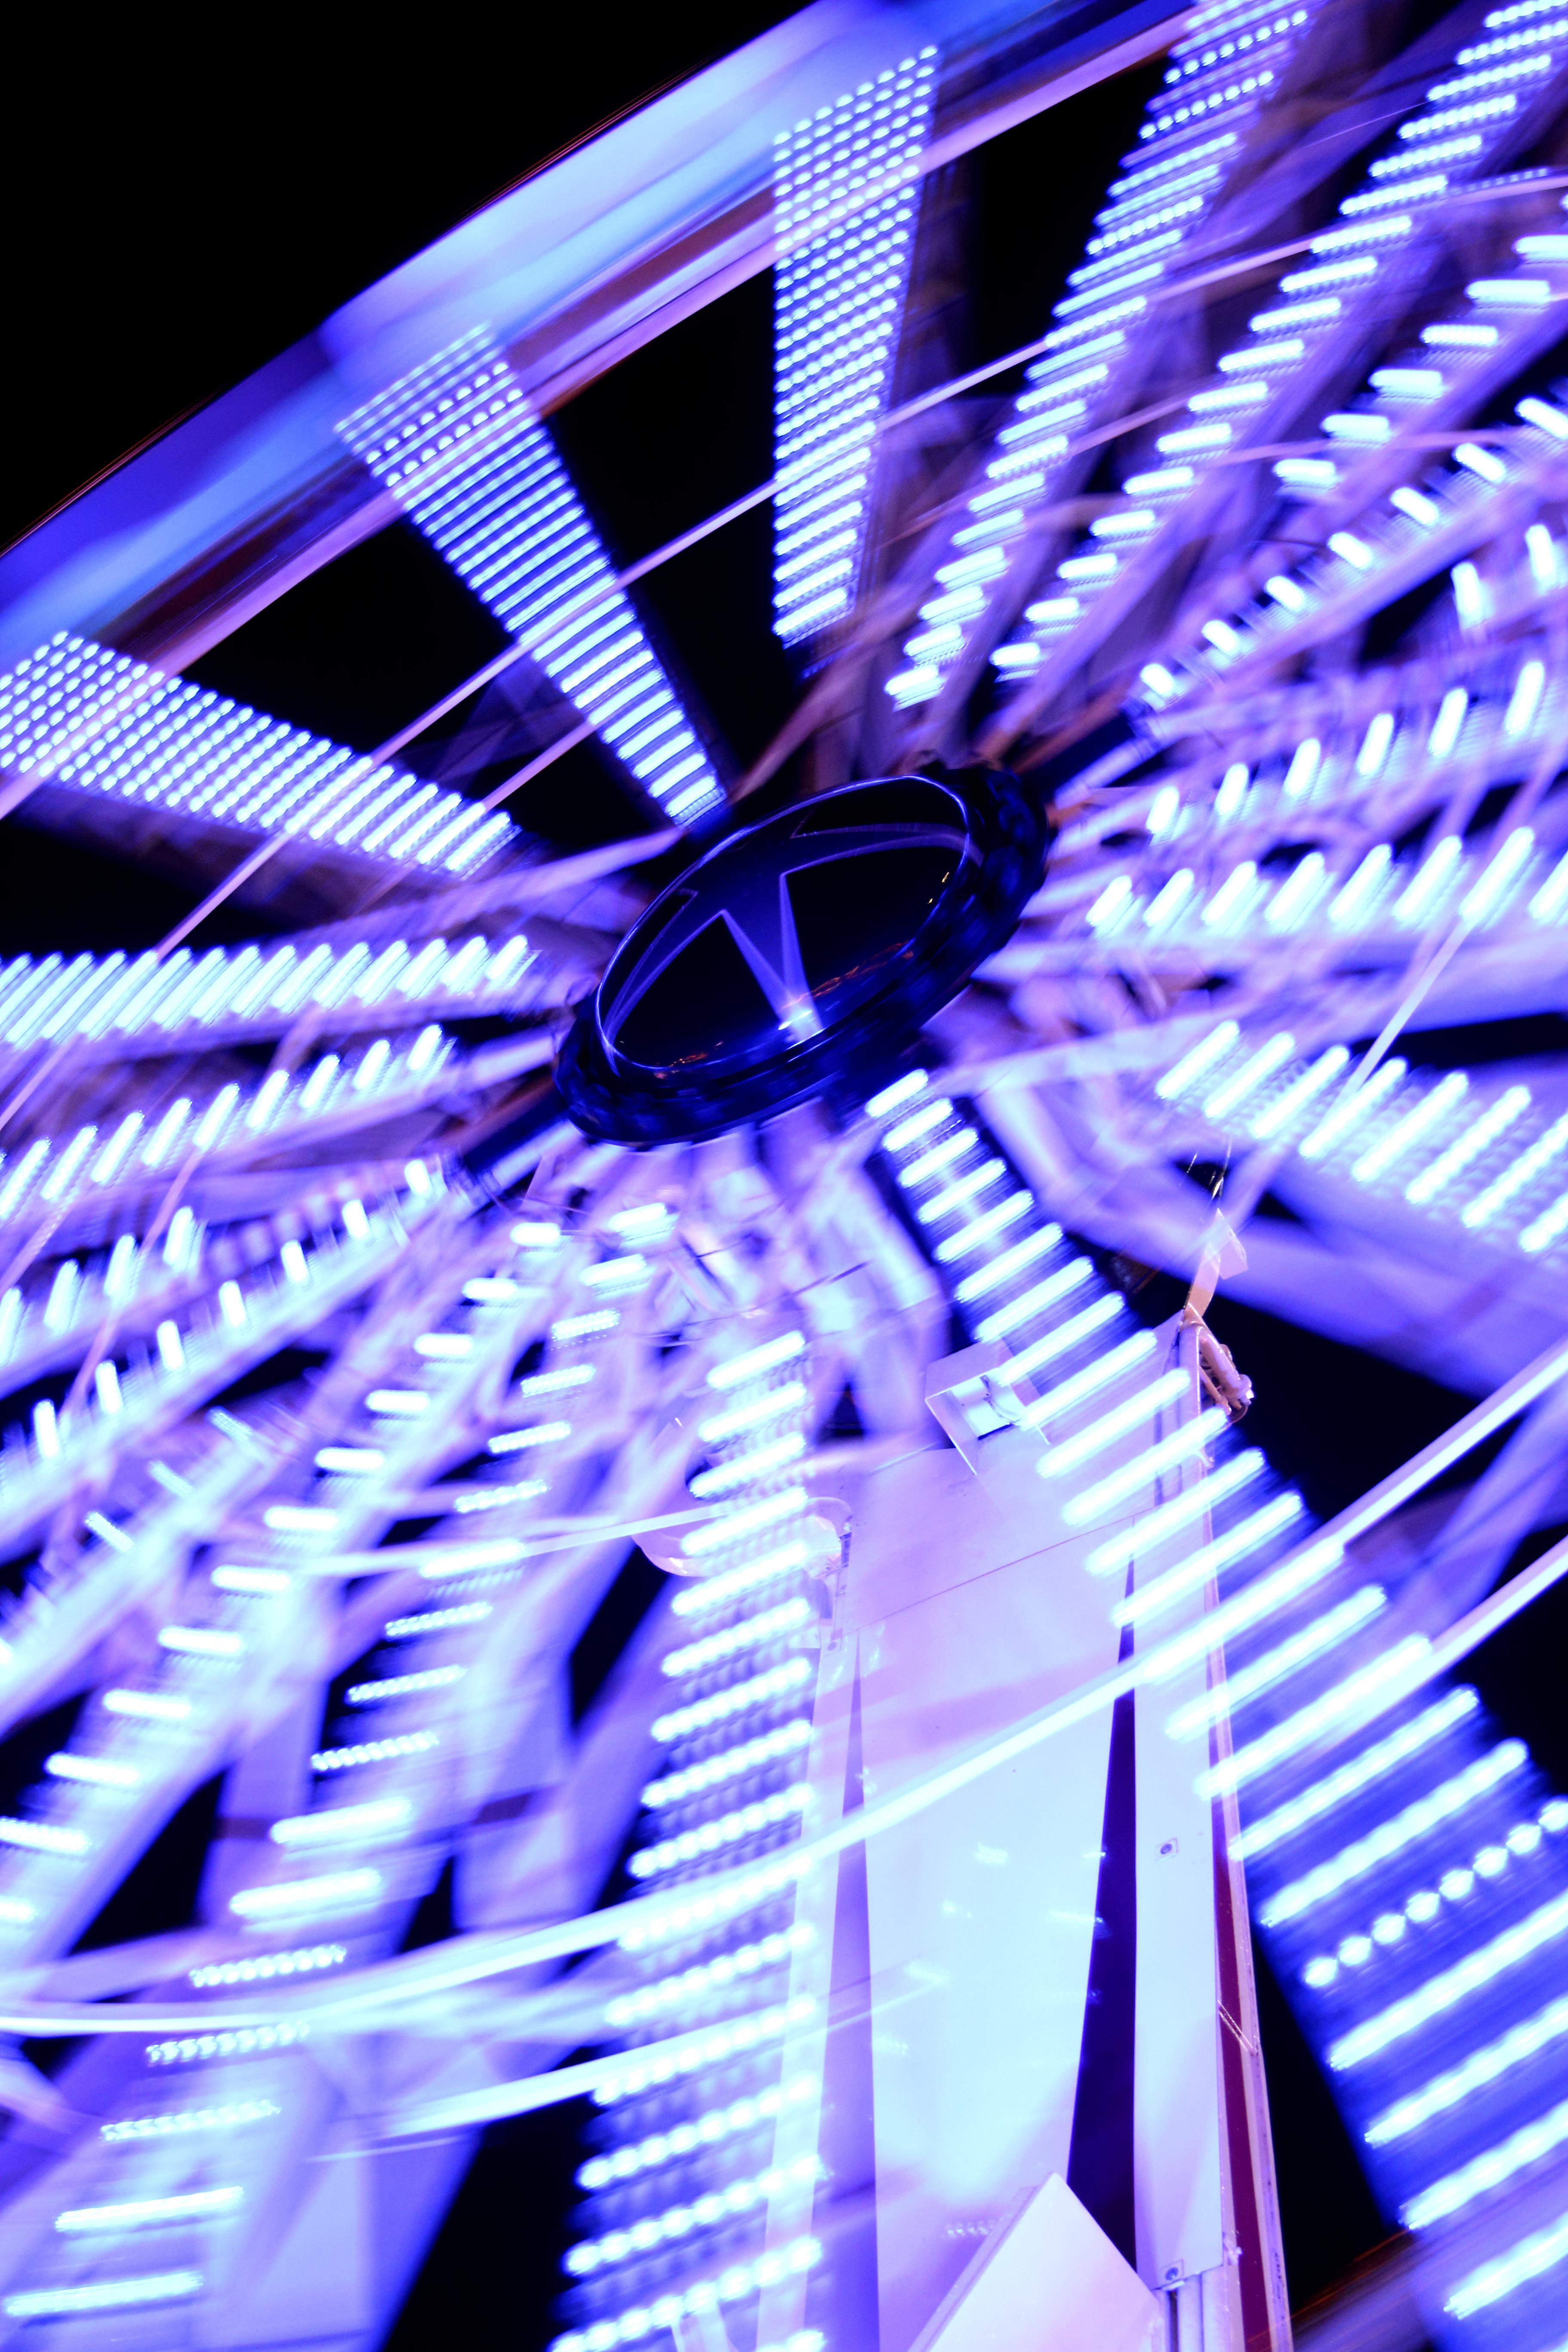
light, line, color, blue, fun, illustration, germany, alemania, allemagne, shape, fair, frankfurtmain, frankfurtammain, frankfurtam, frankfurtamain, germania, hesse, hassia, hessen, frankfurt, jahrmarkt, dippemess, karussel, farhrgesch ft